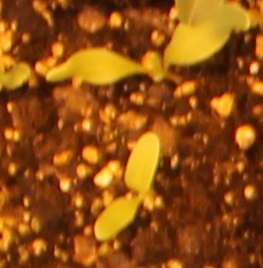
Label: Sugar beet